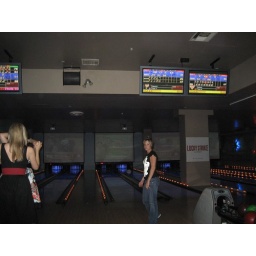
Torri checking out the girls who bowl in dresses